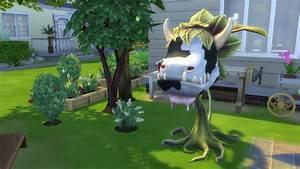
cow